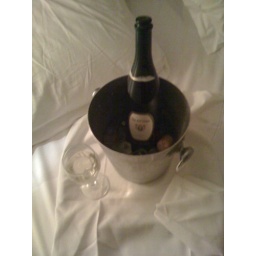
8:36pm Sharing a bottle of champagne in bed while listening to Ella Fitzgerald.